Fountain Gardens

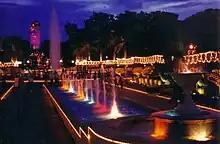
The former gardens at twilight, before the Sentosa Musical Fountain show began.

Sentosa Fountain Gardens (or simply known as the Fountain Gardens) was a garden promenade attraction on the western part of Sentosa Island, Singapore, which opened in 1989. It was located in the Imbiah Lookout zone of the island. The gardens and other features were demolished in 2007 for construction of the new Resorts World Sentosa, a large integrated style resort with new entertainment venues.